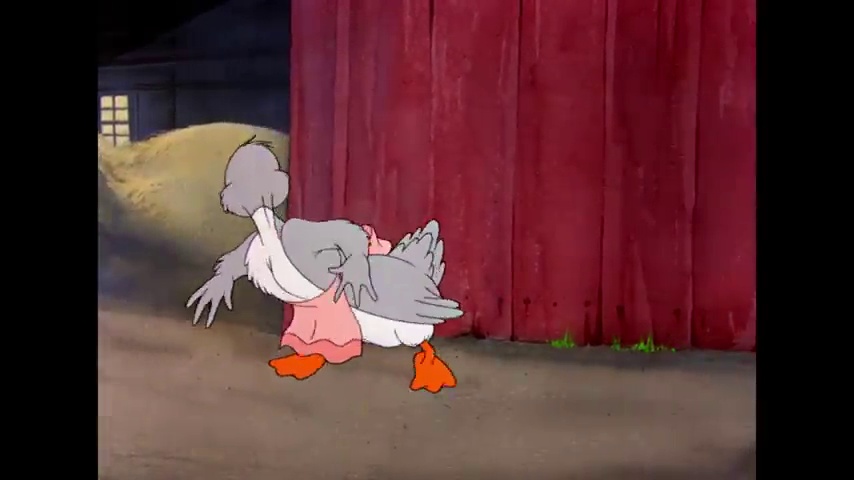
Portrait style: Cartoon Portrait